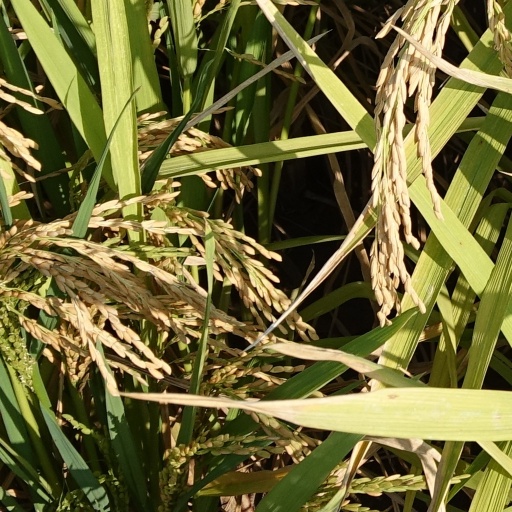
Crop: rice